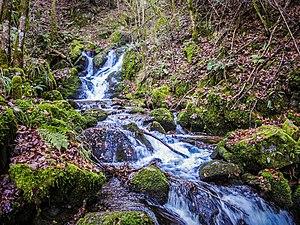
Cascade saint Nicolas. Kruth, Haut-Rhin.
La cascade Saint-Nicolas est une chute d'eau du massif des Vosges située sur la limite des communes de Kruth et Oderen dans le Haut-Rhin.
Kruth est une commune française du Massif des Vosges située dans le département du Haut-Rhin, en région Grand Est.